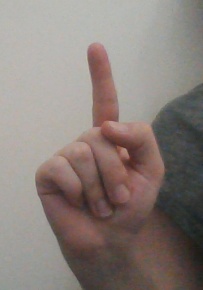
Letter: bb